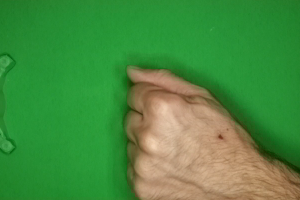
Label: rock